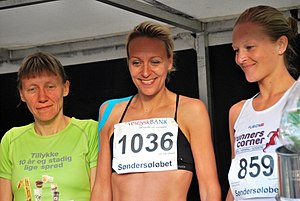
Søndersøløbet / Vindere og rekorder / Kvinder
Top 3 hos kvinderne 2012. Anne Mette Kleis-Kristoffersen i midten vandt, flankeret af nummer 2 Sanni Pedersen (t.h.) og Ulla Jacobsen (t.v.)